List of ancient great powers

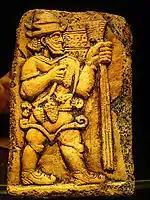
Tarḫunna, the storm god and the god of thunder in the Hittite religion (8th century BC)

The Hittites were also famous for their skill in building and using chariots, as the Battle of Kadesh demonstrated. The Hittites were pioneers of the Iron Age, manufacturing iron artifacts from as early as the 14th century BC, making them possibly even the first to do so. The Hittites passed much knowledge and lore from the Ancient Near East to the newly arrived Greeks in Europe.